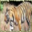
Label: tiger